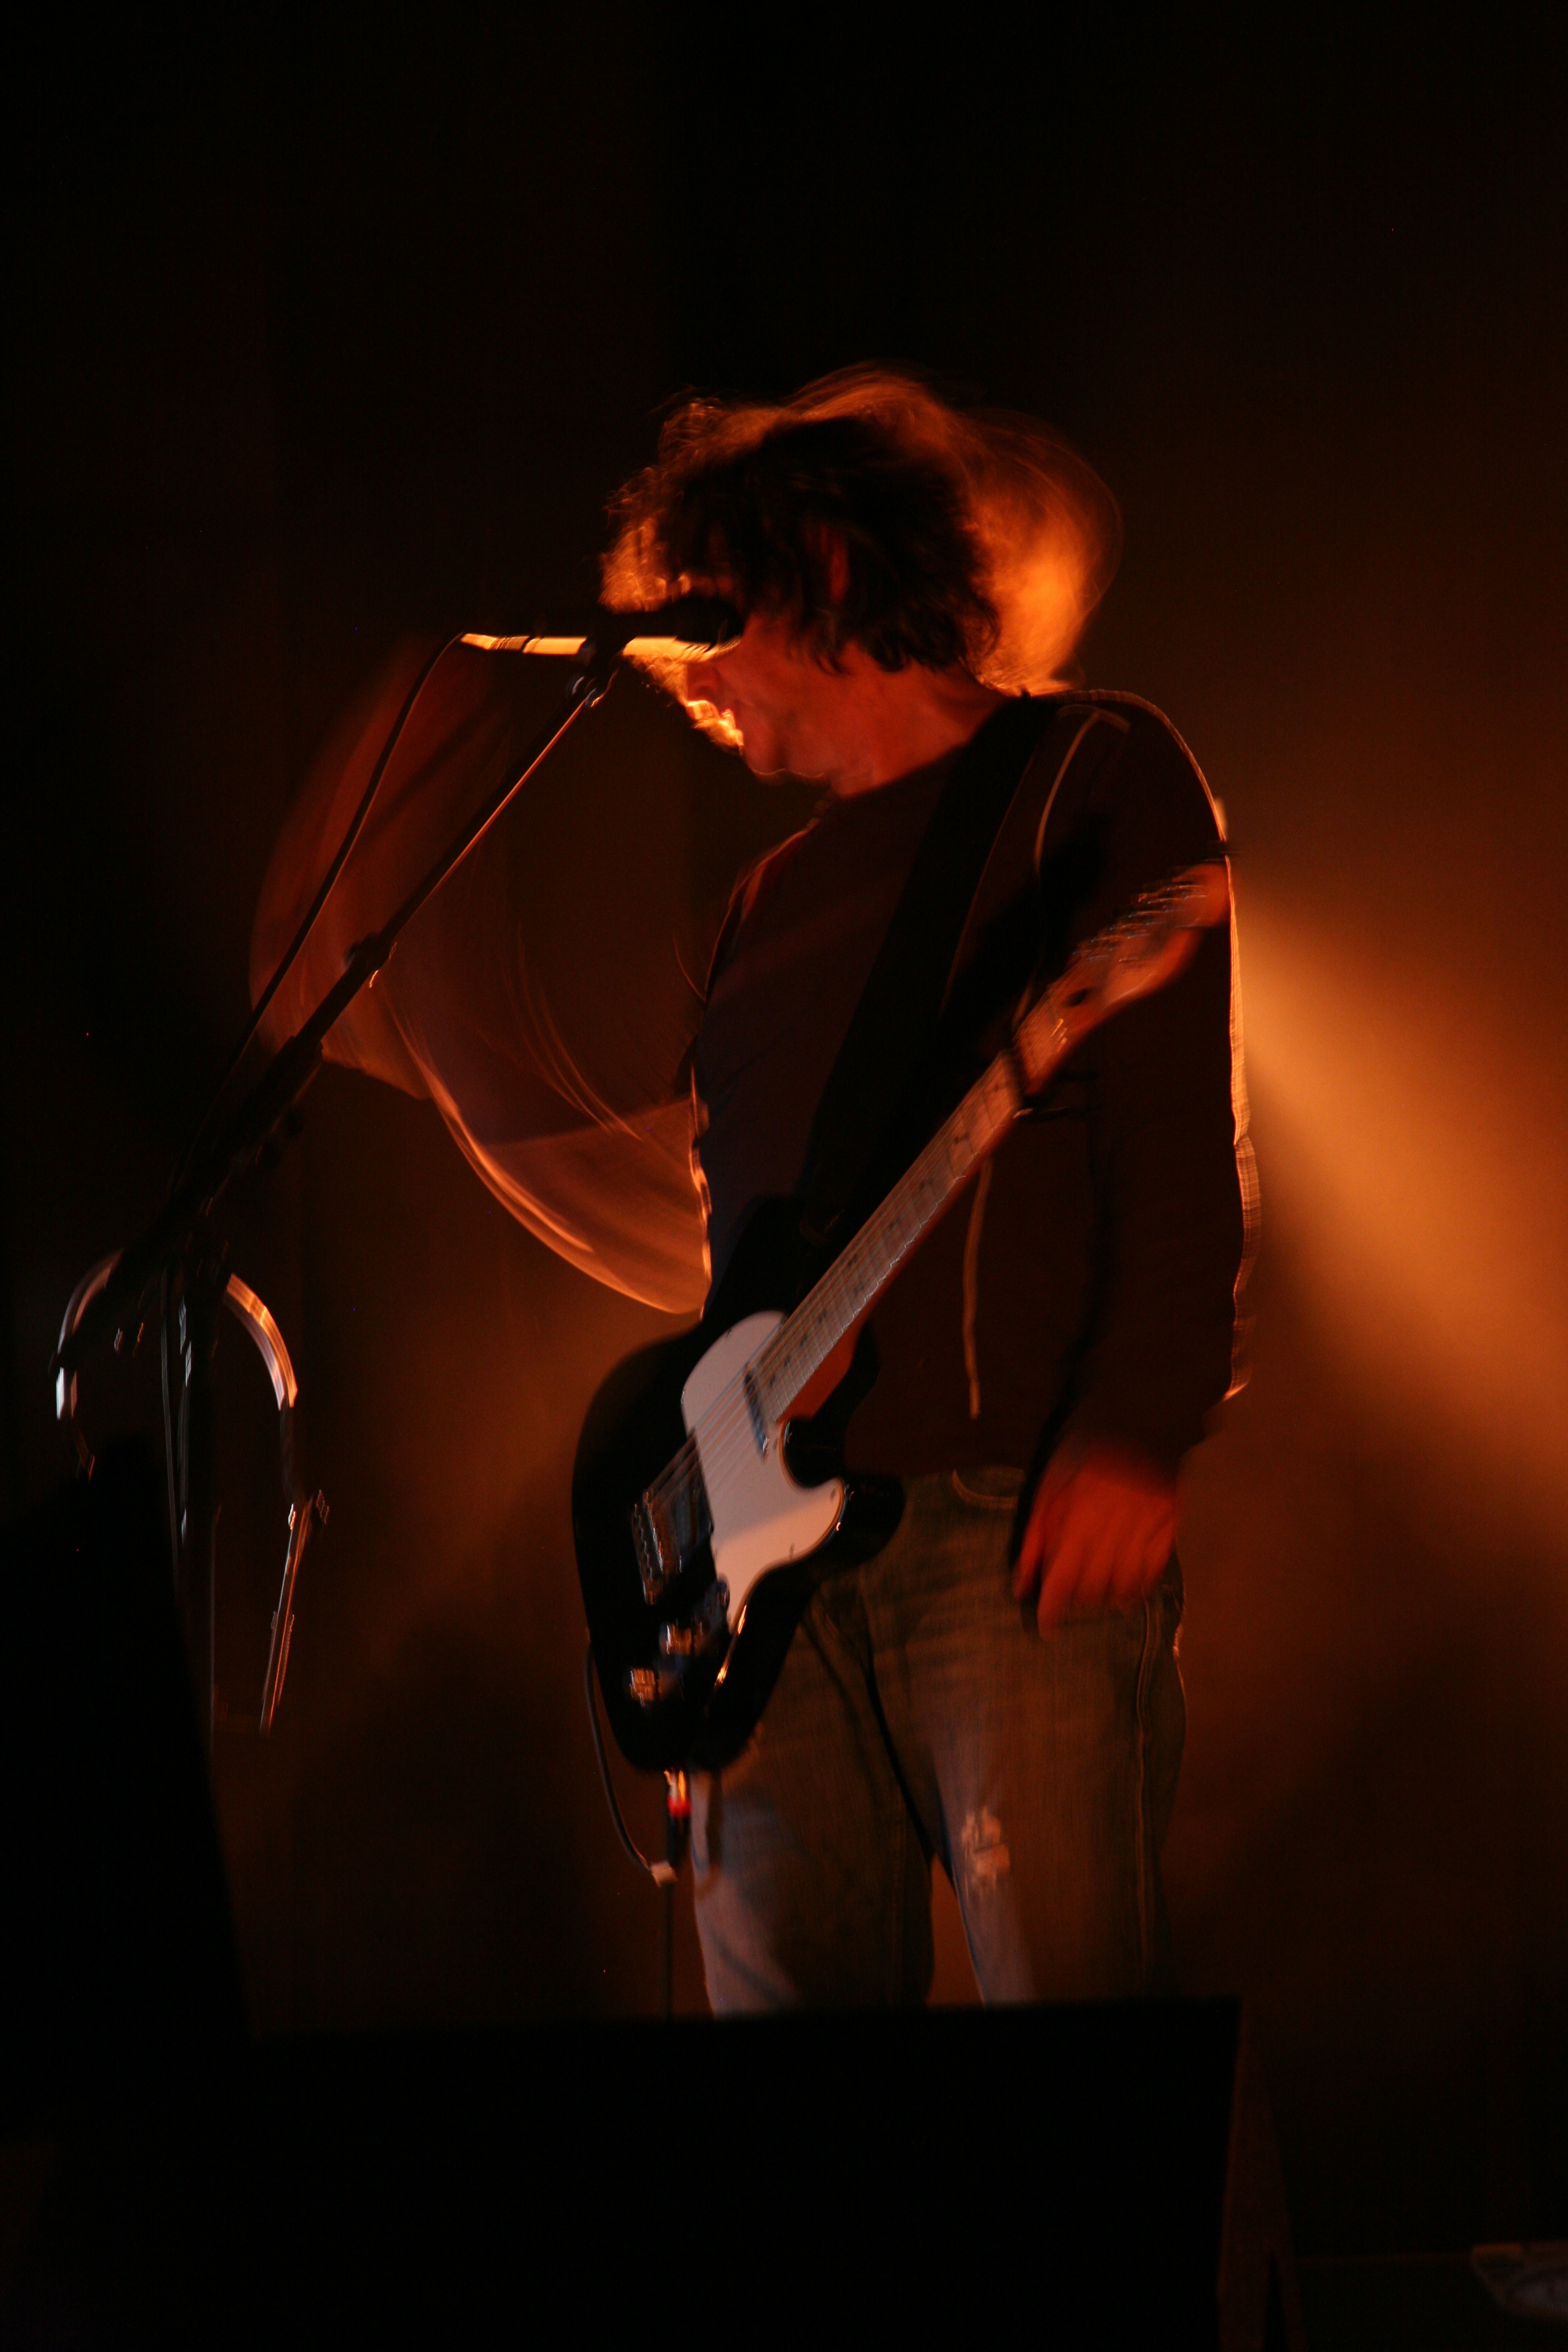
music, guitar, concert, darkness, musician, musical instrument, stage, performance, bassist, singing, guitarist, entertainment, murat, jeanlouismurat, villierssurmarne, festivaldemarne, fredjimenez, stephanereynaud, brunoclavaizolle, performing arts, rock concert, string instrument, bowed string instrument